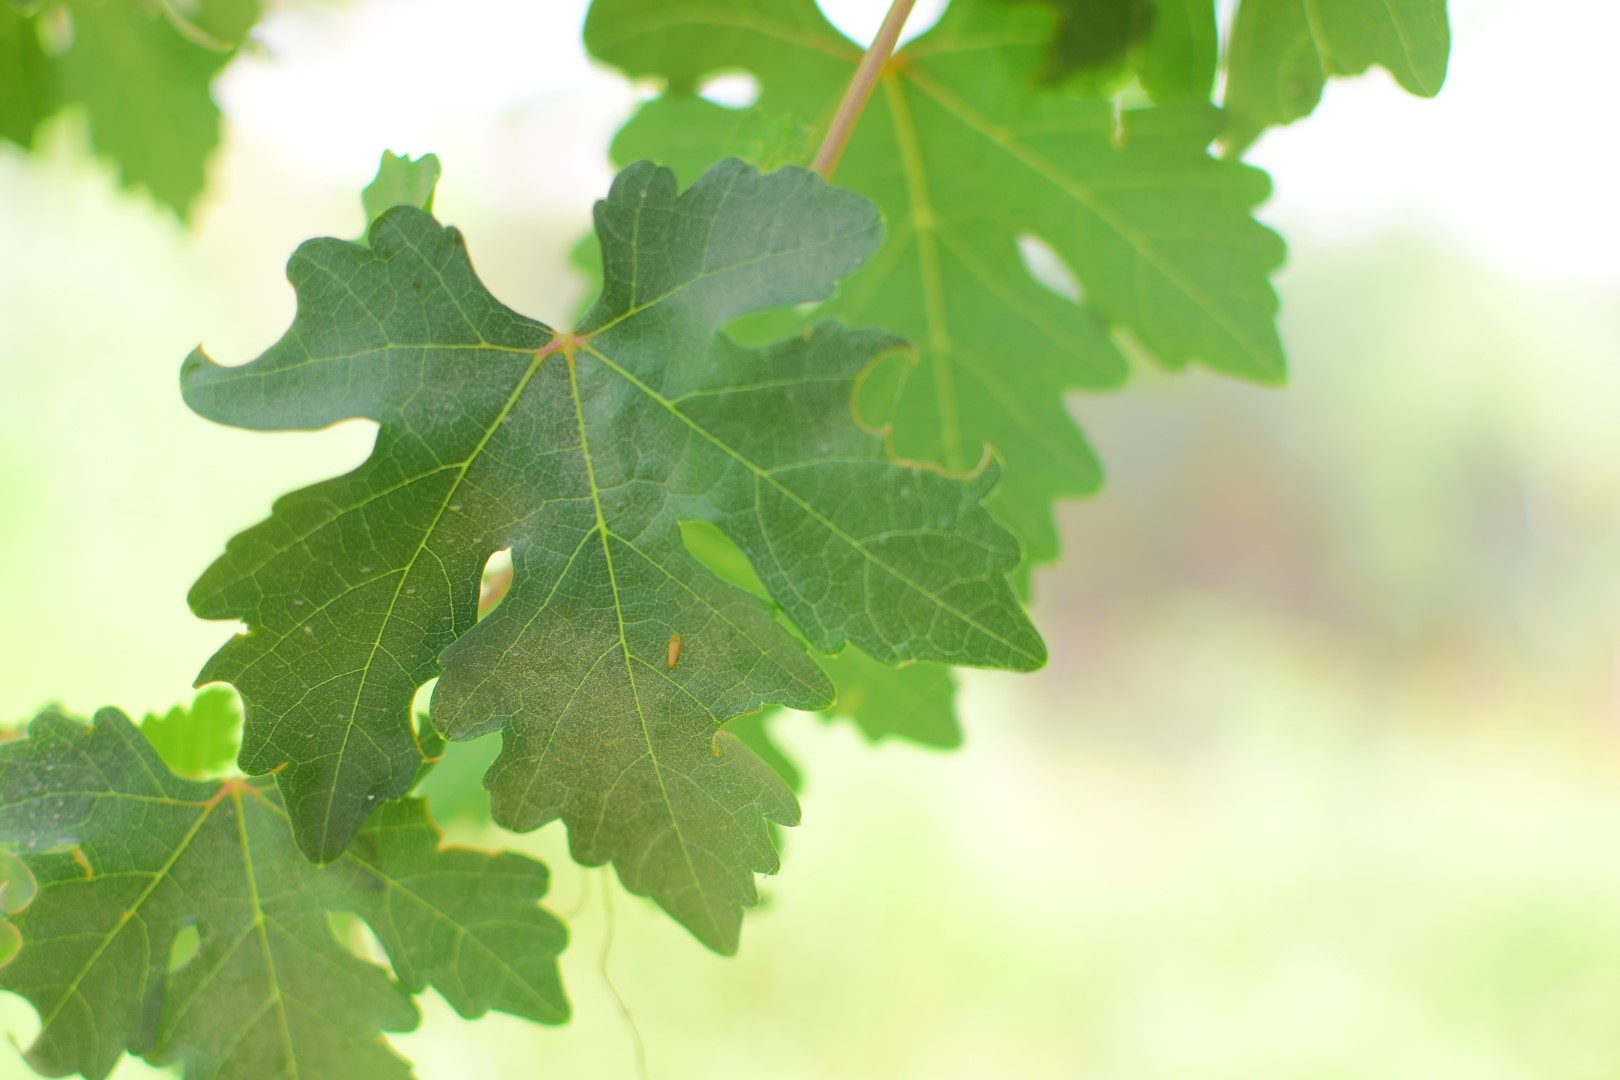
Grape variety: Deas Al-Annz